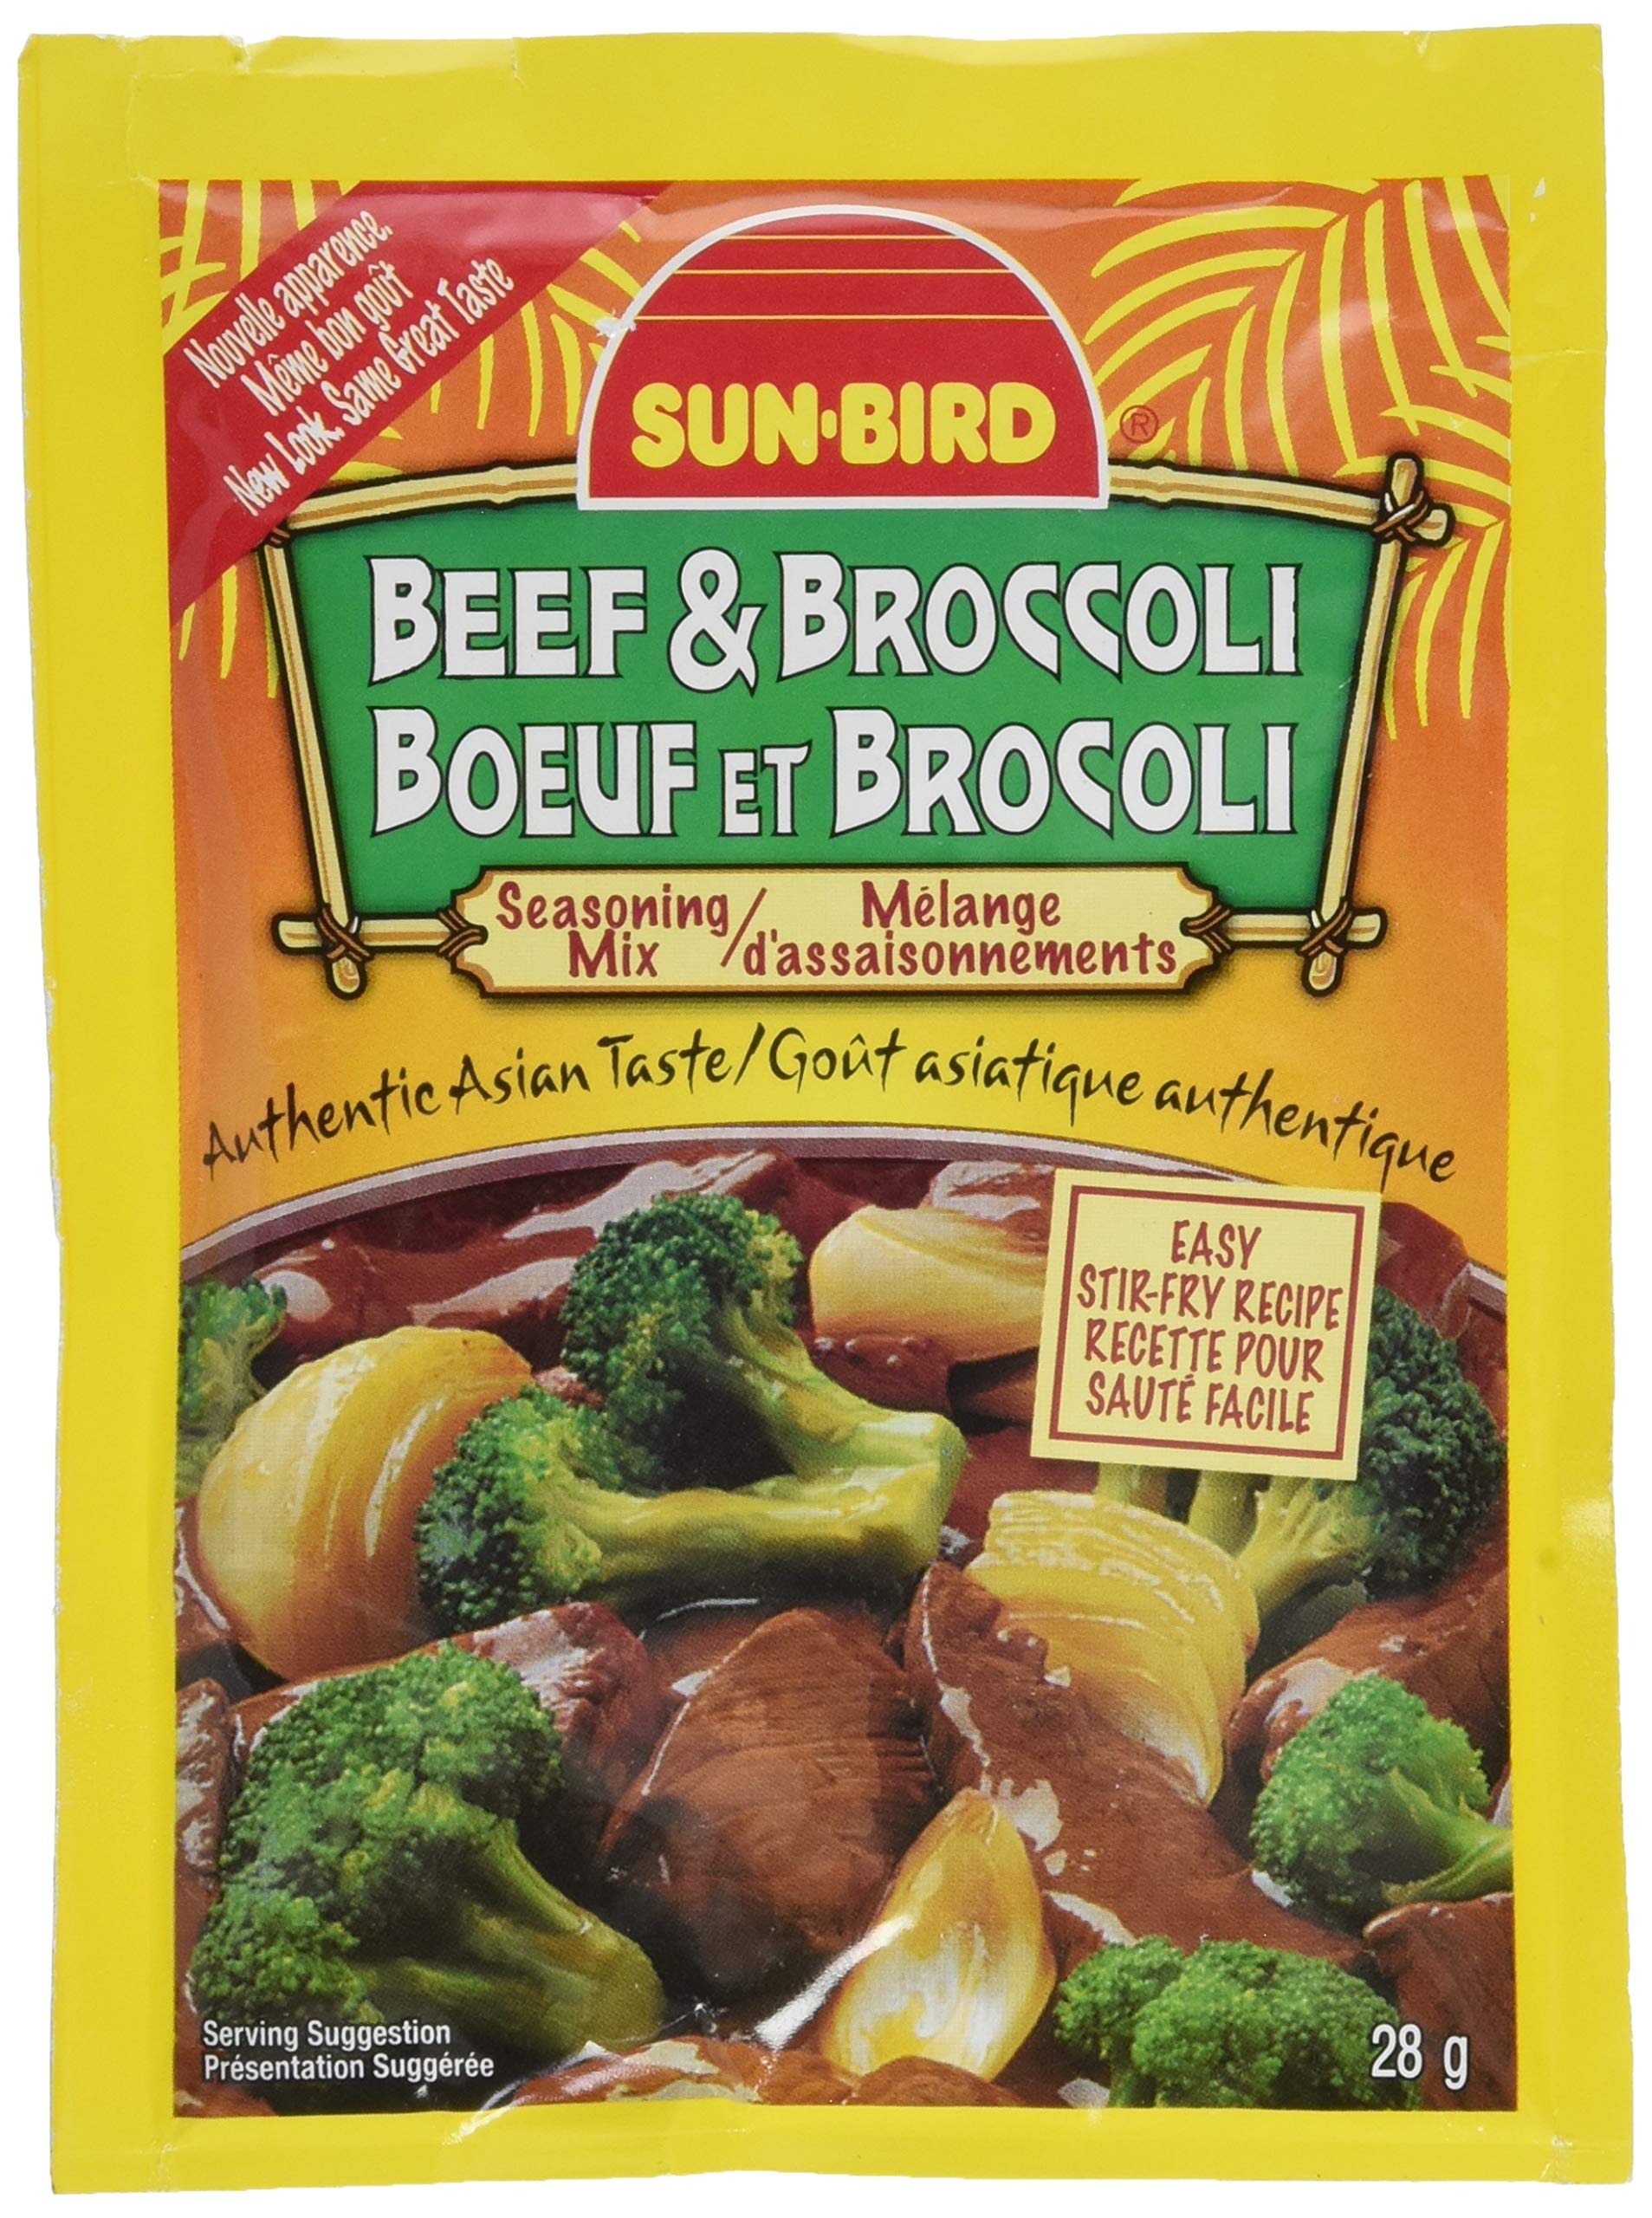
Item Name: SUNBIRD REGULAR BEEF AND BROCCOLI SEASONING MIX 1 OZ - 0074880070132
Bullet Point: Sunbird Beef and Broccoli Seasoning Mix, 1 oz
Value: 1.0
Unit: Ounce

Price: 1.38